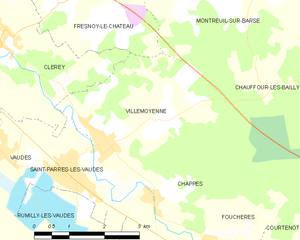
Carte des communes françaises: Villemoyenne